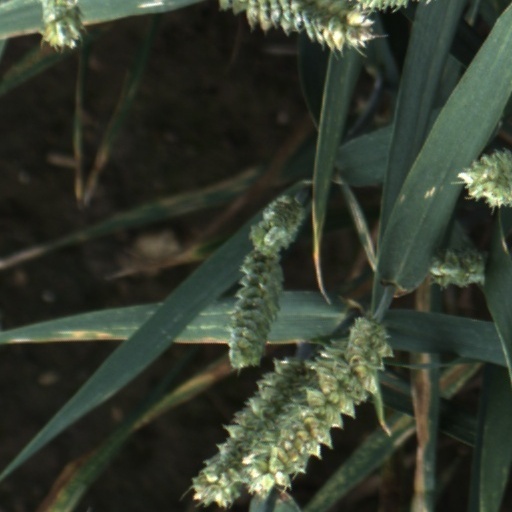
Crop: wheat